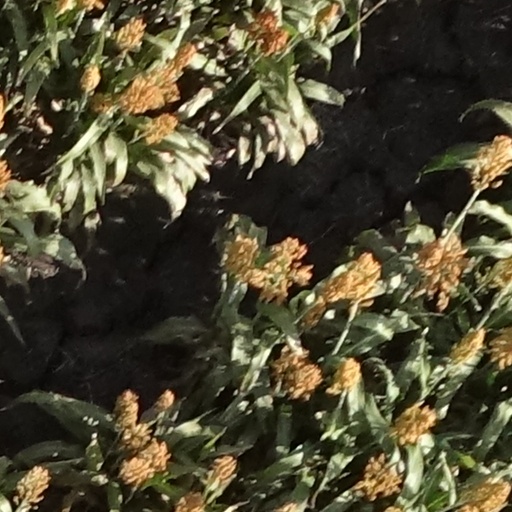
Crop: sorghum